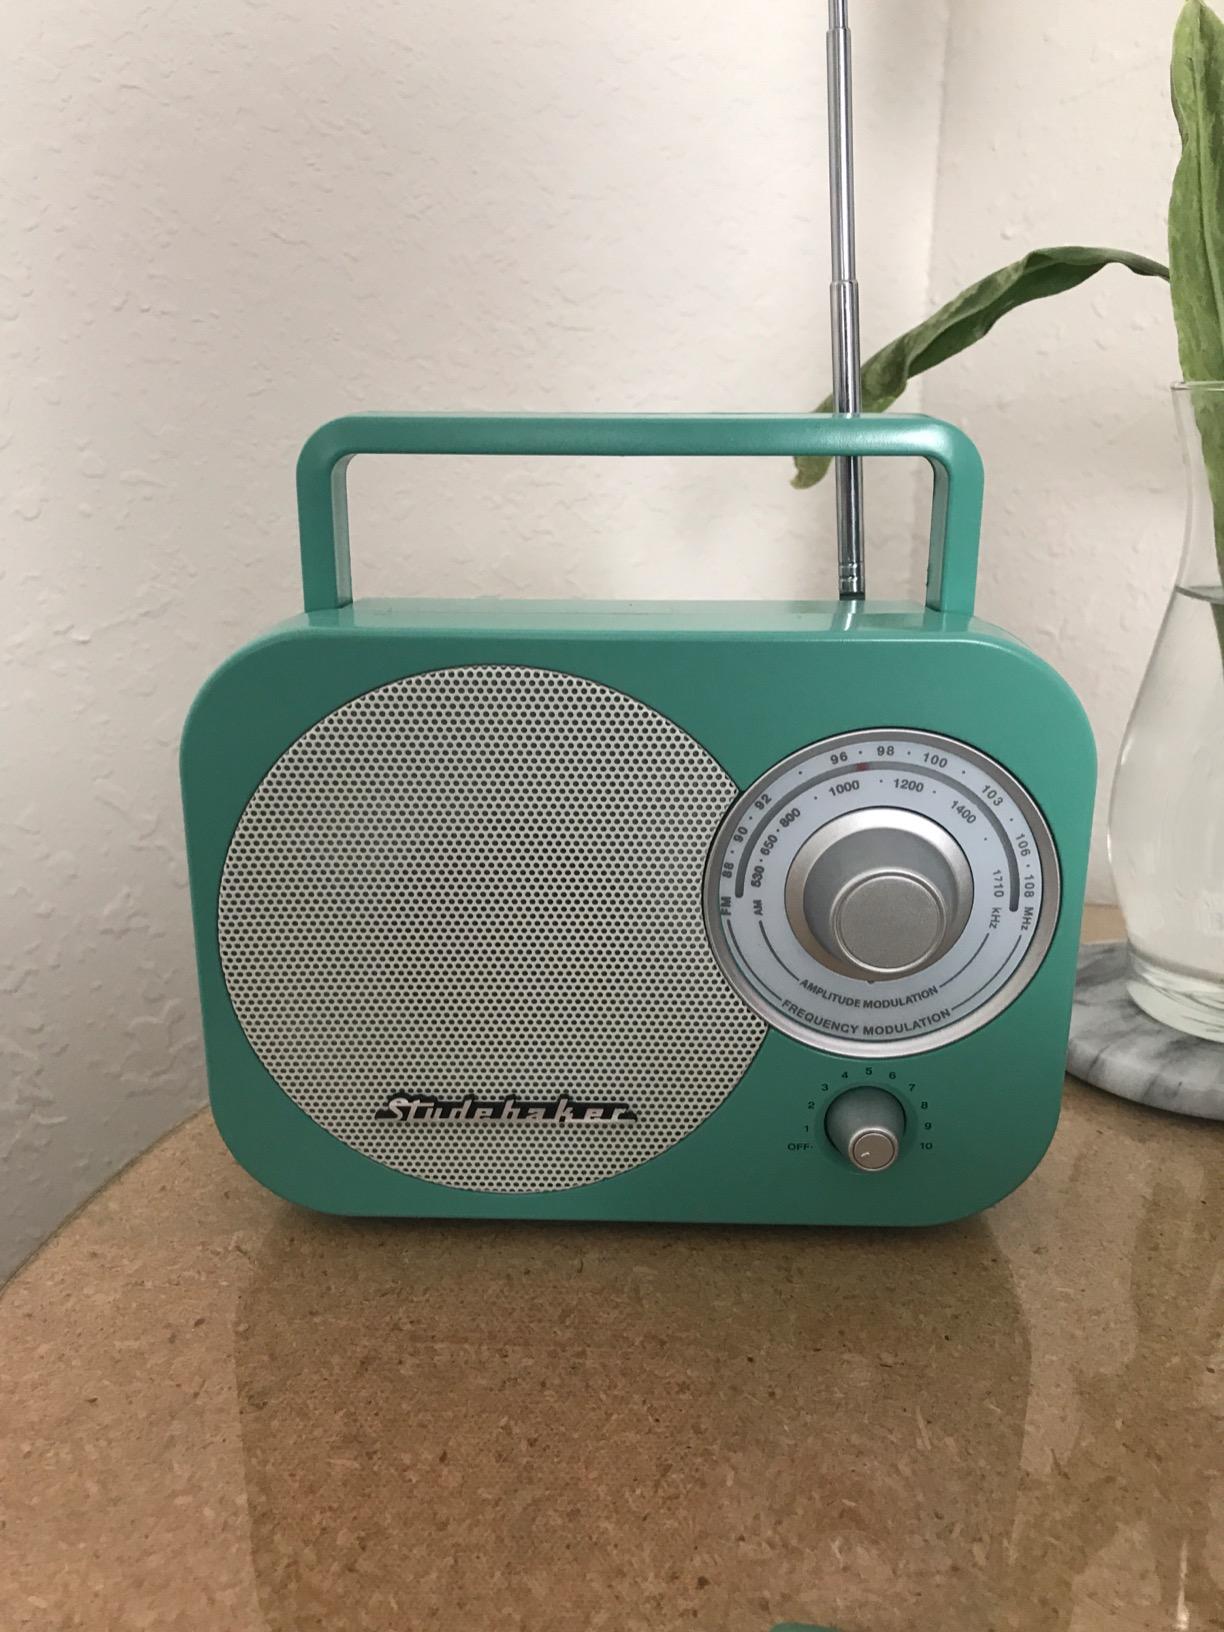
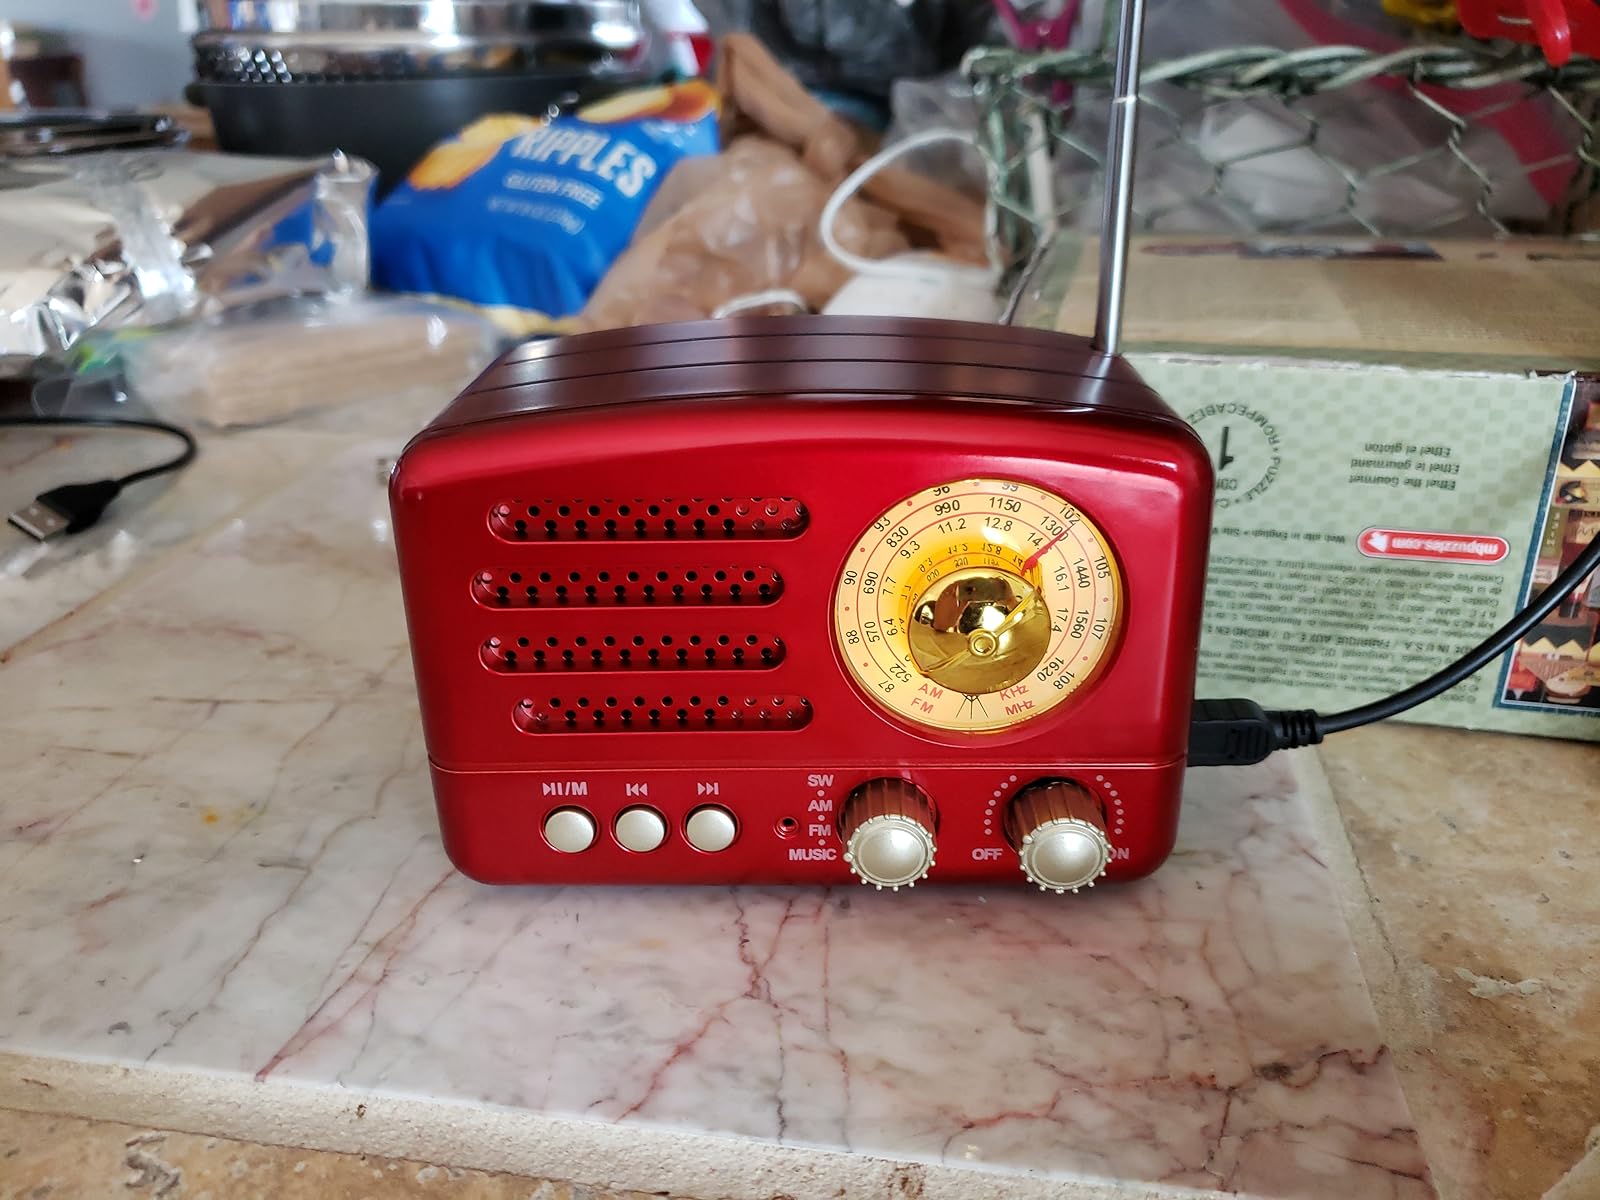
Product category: radio
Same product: no